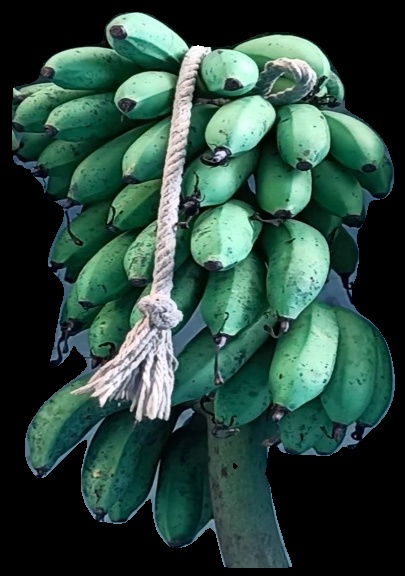
Variety: rasbale
Grade: grade2